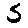
Label: 5